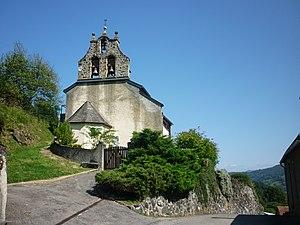
Salsein est une commune française, située dans le département de l'Ariège en région Occitanie.